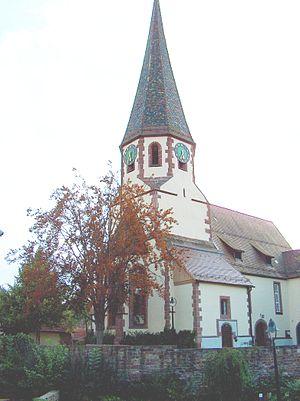
Althengstett est une commune de Bade-Wurtemberg, située dans l'arrondissement de Calw, dans l'aire urbaine Nordschwarzwald, dans le district de Karlsruhe.